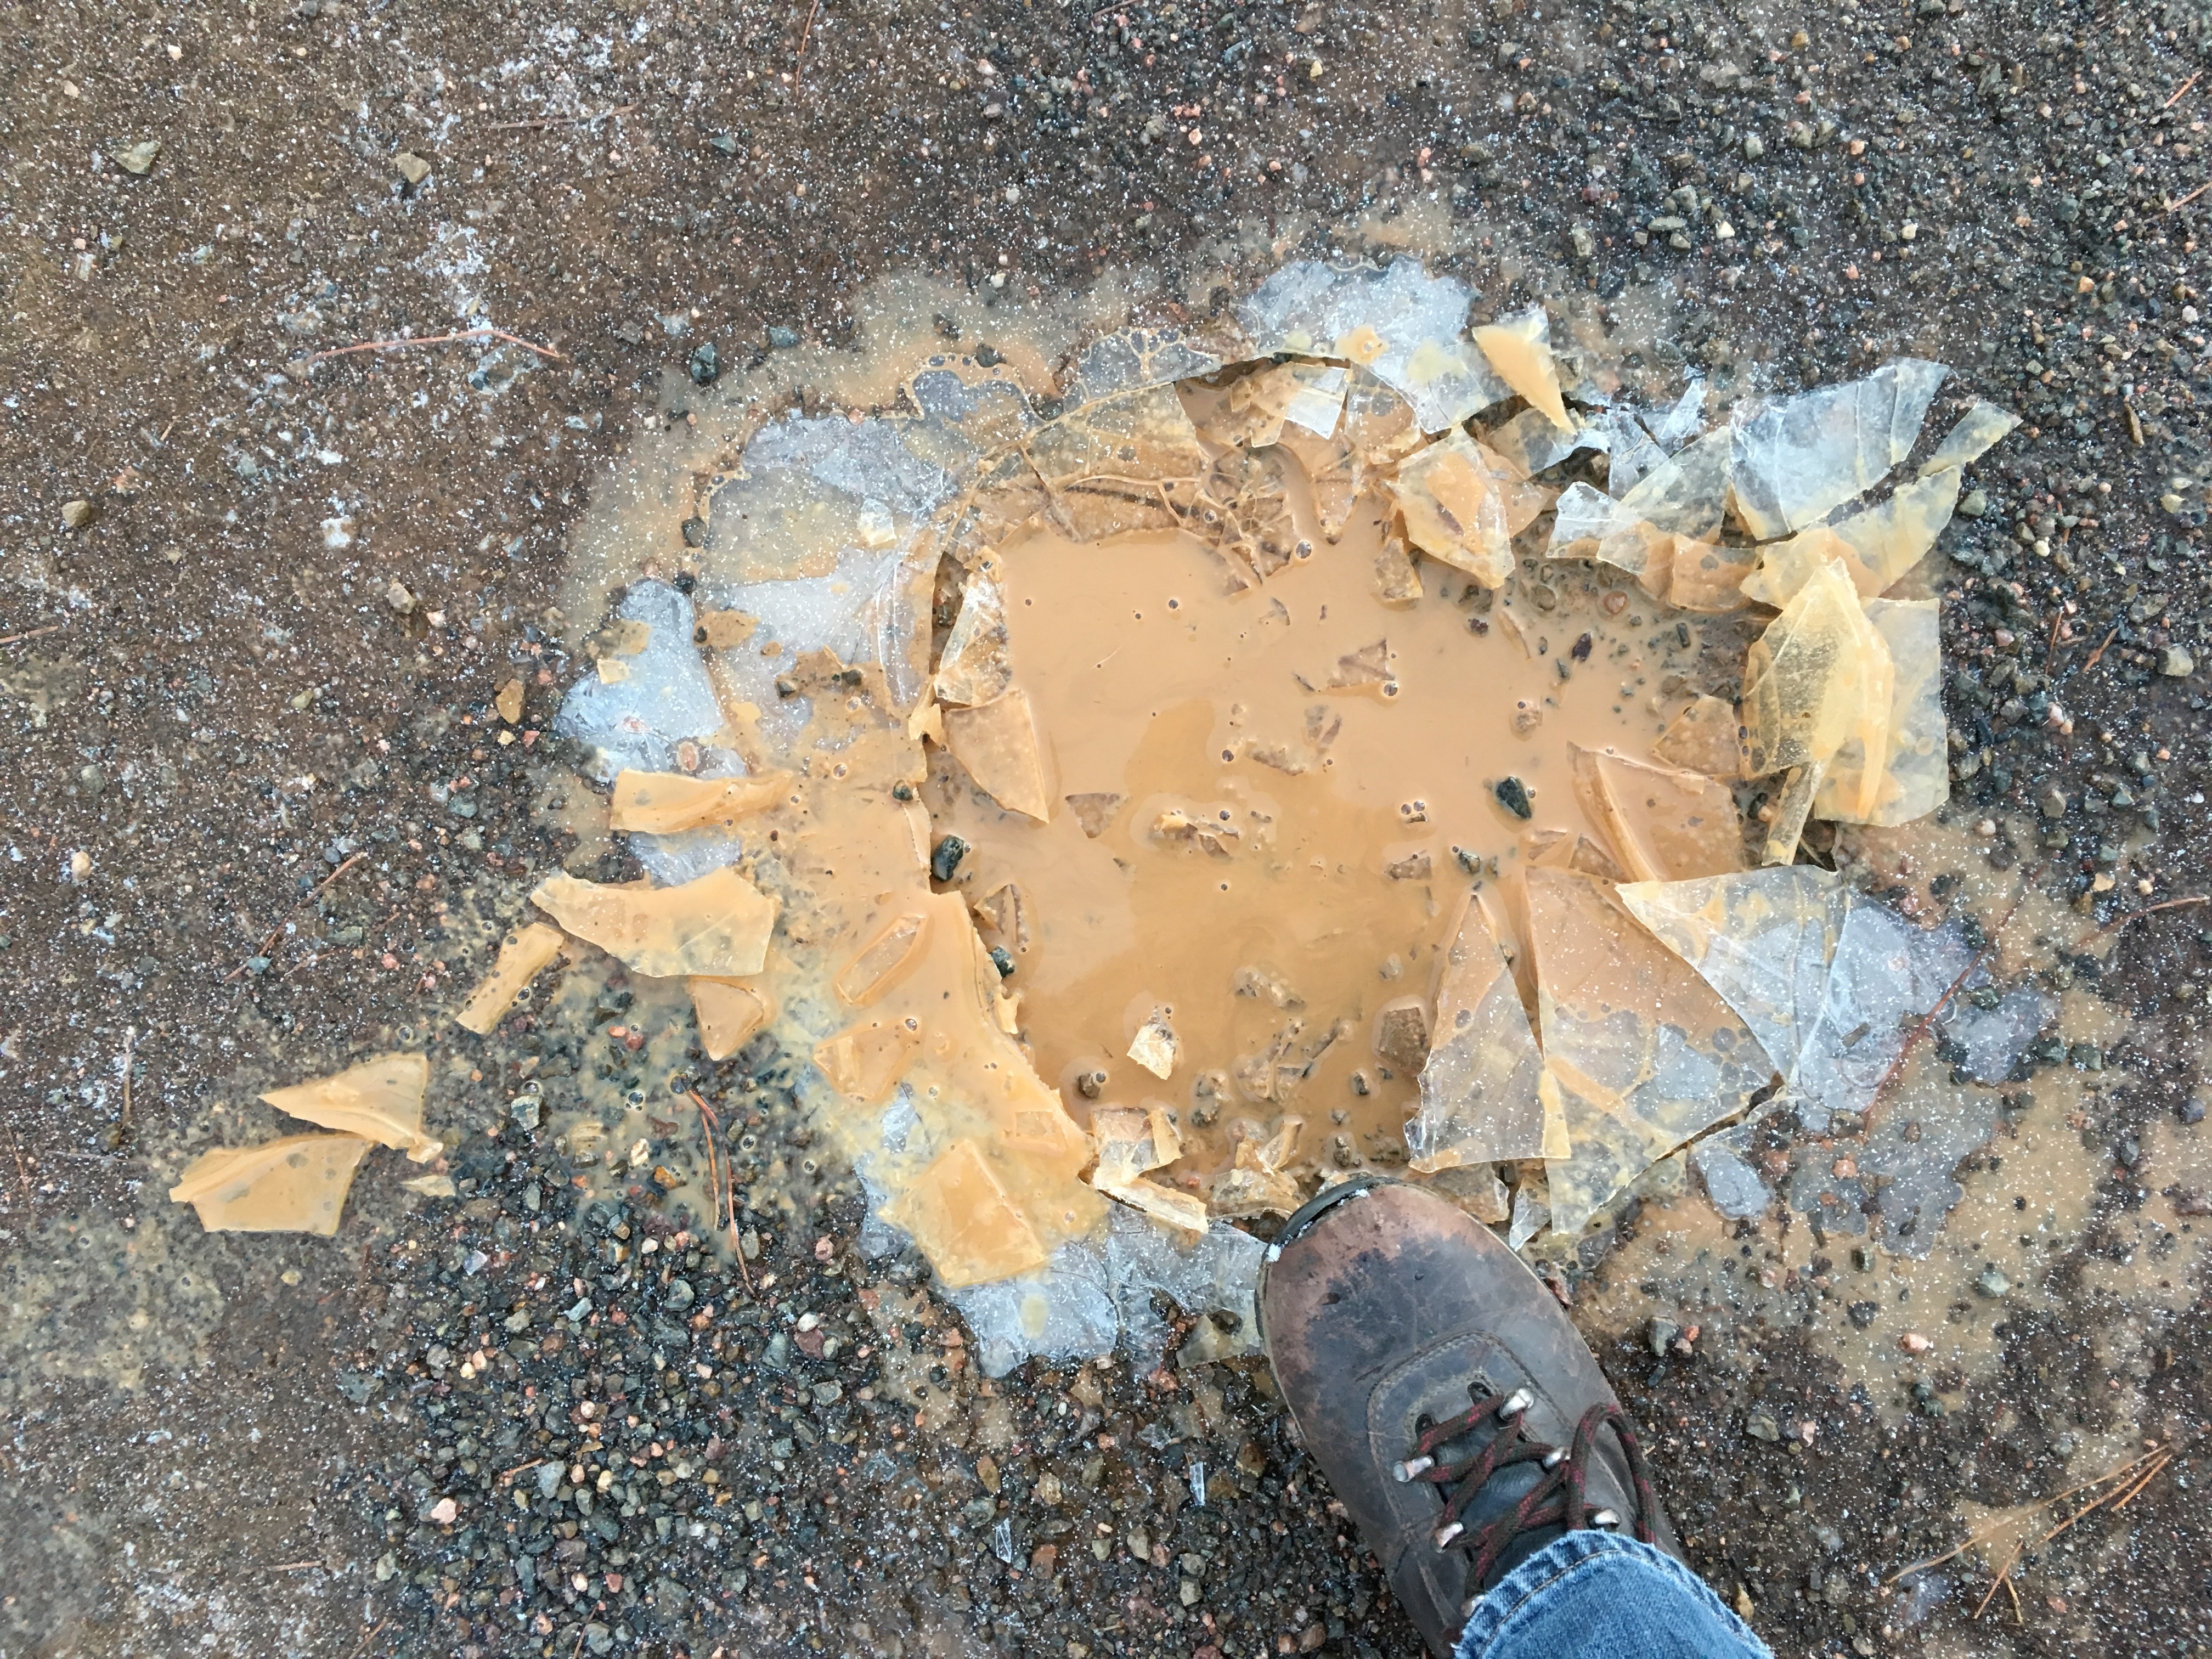
sand, soil, material, geology